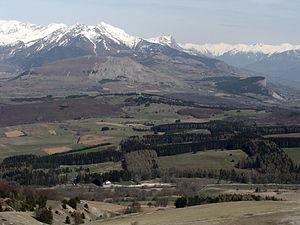
Le Champsaur est la haute vallée de la rivière Drac, affluent de l'Isère, depuis sa source, ou plutôt ses sources, au sud du massif des Écrins, jusqu'à sa sortie du département des Hautes-Alpes, à l'entrée du lac du Sautet.